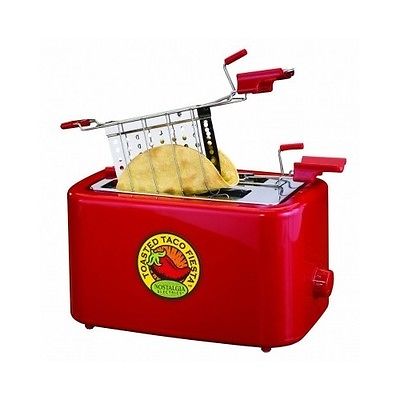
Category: toaster